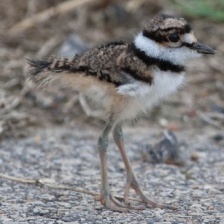
Species: KILLDEAR
Scientific name: CHARADRIUS VOCIFERUS